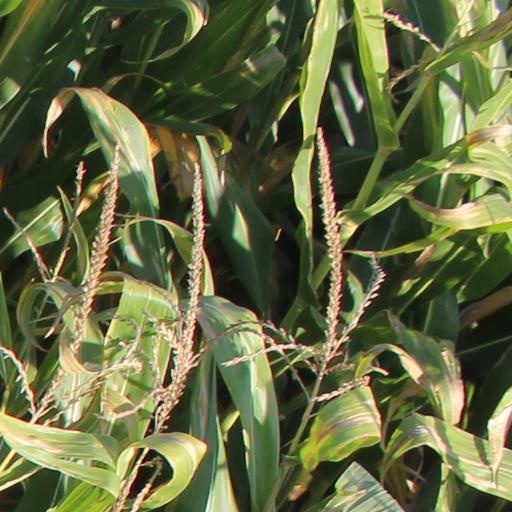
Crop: maize; corn